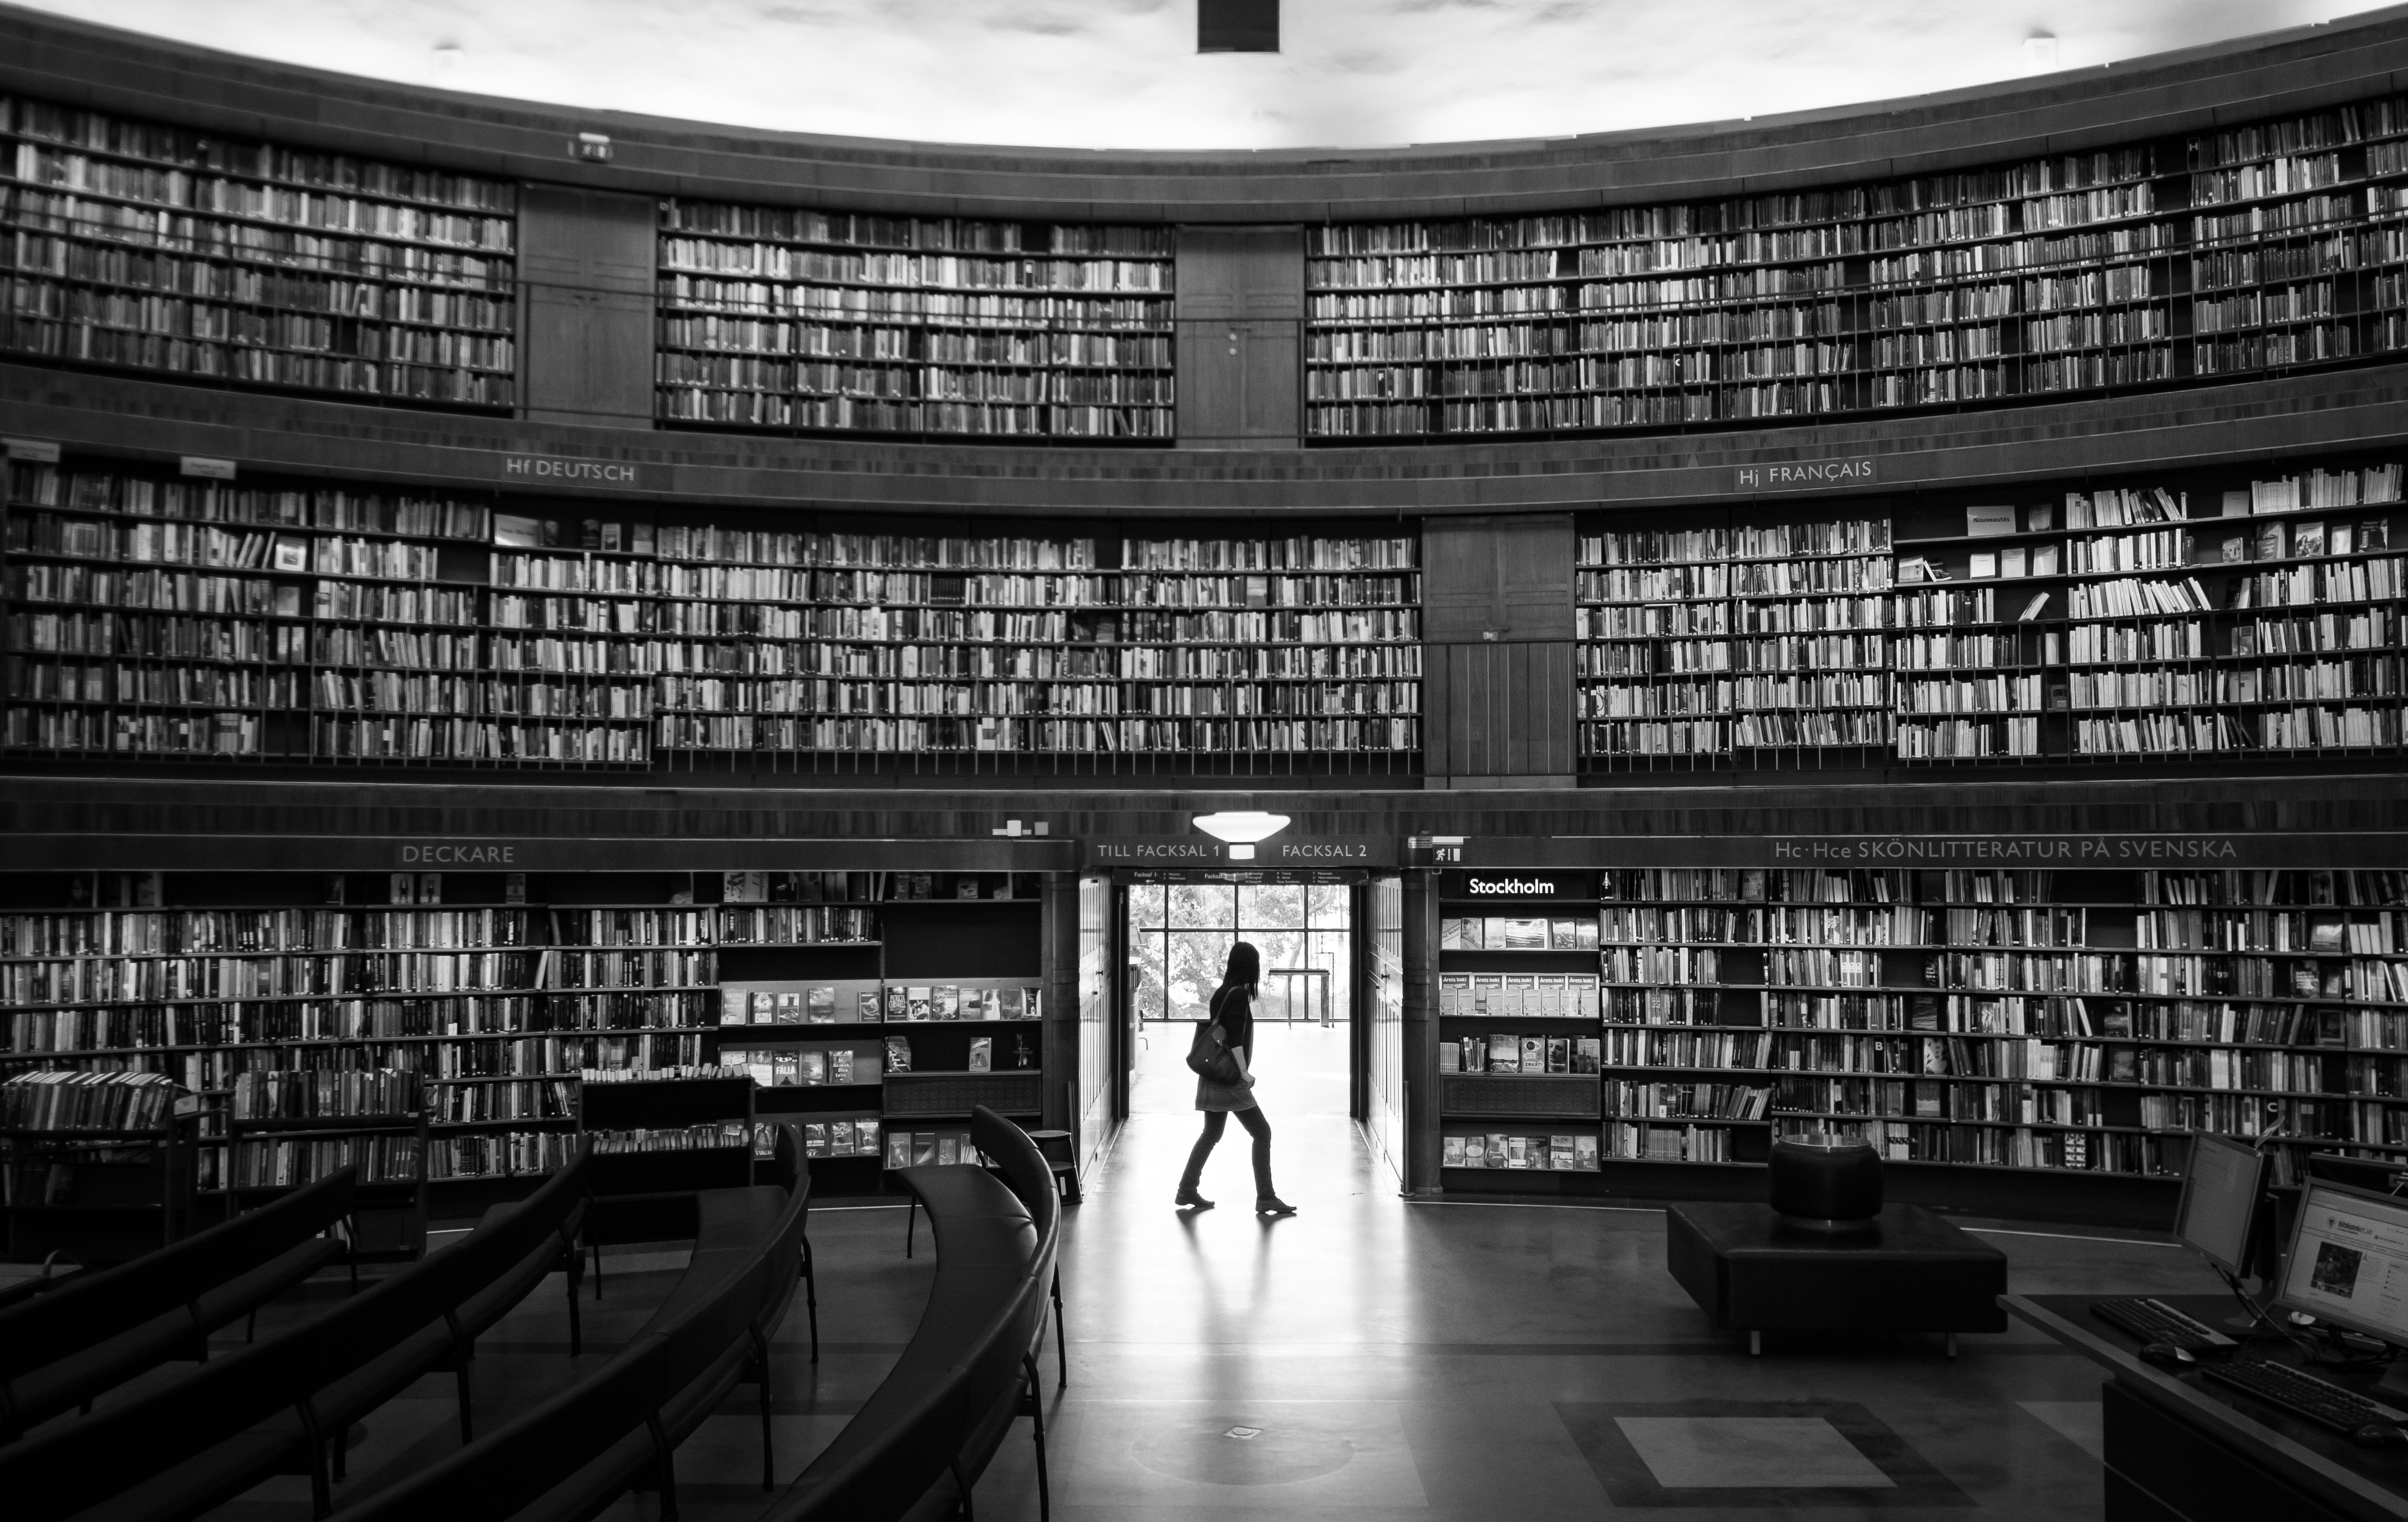
black and white, white, street, photography, building, ebook, training, black, monochrome, interior design, streetphotography, flickr, thomas, video, symmetry, olympus, omd, fuji, shape, leica, monochrom, leuthard, metropolis, hcb, thomasleuthard, monochrome photography